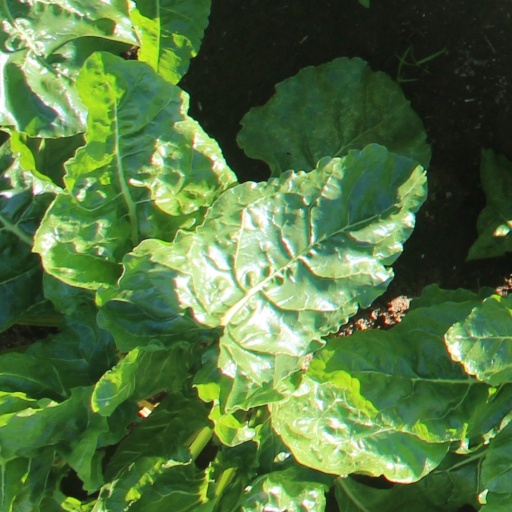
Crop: sugar beet